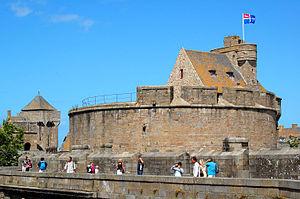
Chateau de Saint-Malo (Bretagne, France), Tour La Générale et Tour Qui Qu'en Grongne vues des remparts de la ville
Le château de Saint-Malo est un édifice édifié entre le XVᵉ siècle et le XVIIIᵉ siècle et situé à l'est de la ville close de Saint-Malo en Bretagne. Le château a été construit par les ducs de Bretagne pour assurer leur tutelle sur la ville de Saint-Malo.